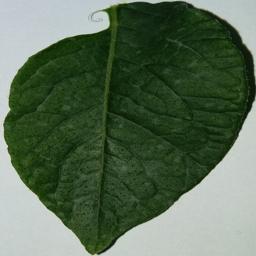
Etiqueta: Sana